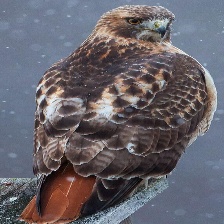
Species: RED TAILED HAWK
Scientific name: BUTEO JAMAICENSIS